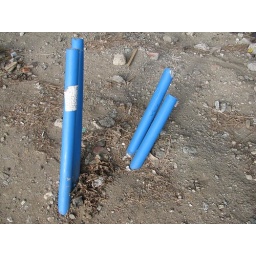
four blue plastic pipes in ground